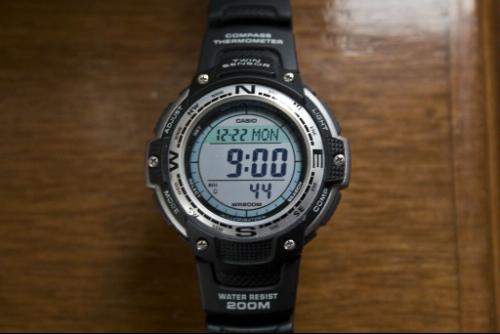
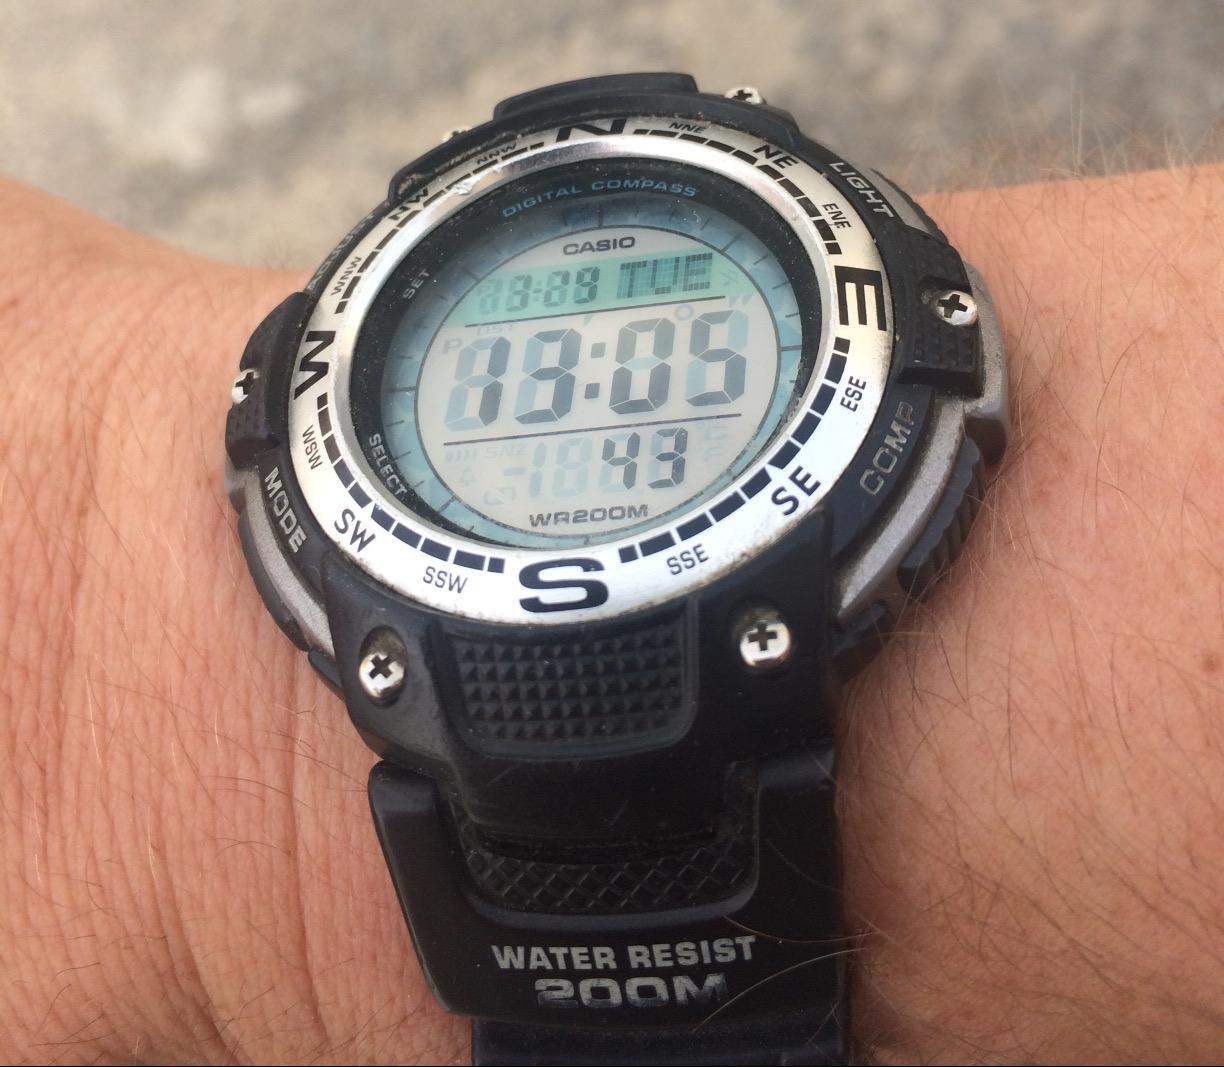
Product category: accessories_watch
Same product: yes